Beto Rockfeller

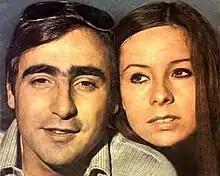

Beto Rockfeller is a Brazilian telenovela produced by TV Tupi and aired from November 4, 1968, to November 30, 1969. It was created by Cassiano Gabus Mendes, written by Bráulio Pedroso and directed by Lima Duarte and Walter Avancini.